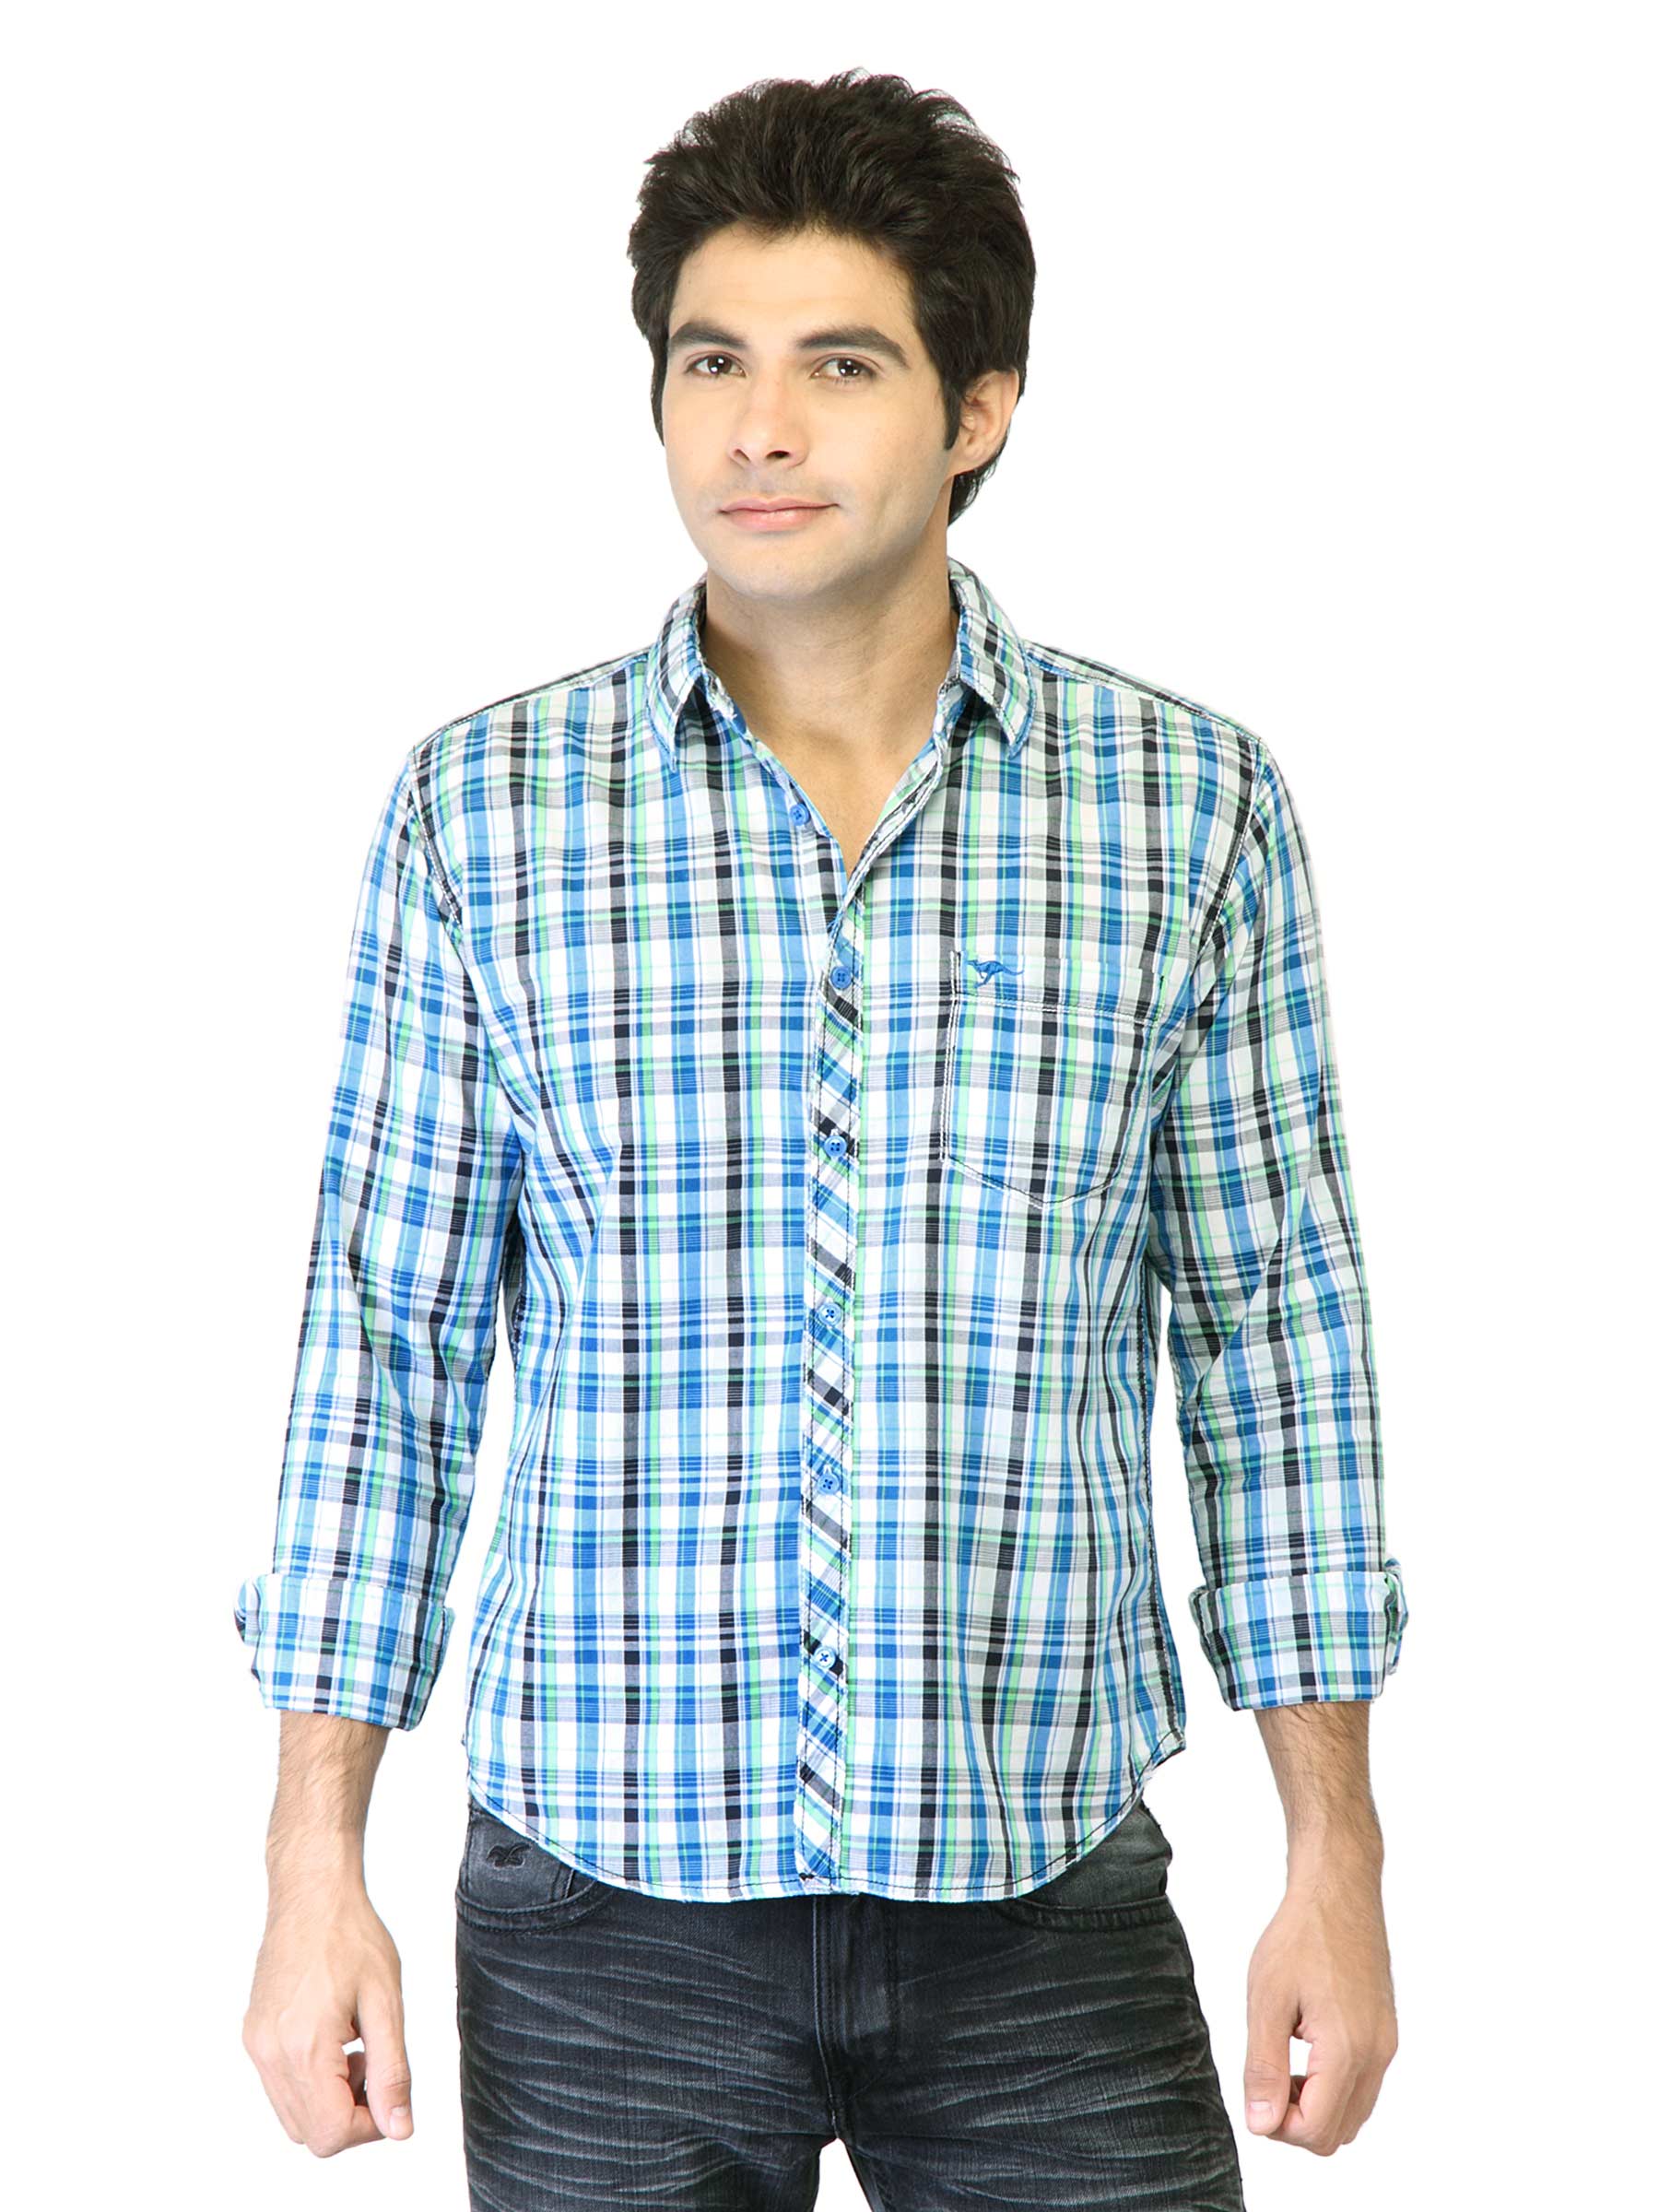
Highlander Men Blue Check Shirt
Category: Apparel / Topwear / Shirts
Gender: Men
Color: Blue
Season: Fall 2011
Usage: Casual